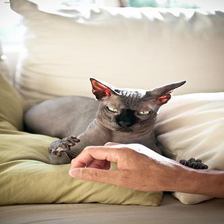
Species: cat
Breed: Sphynx